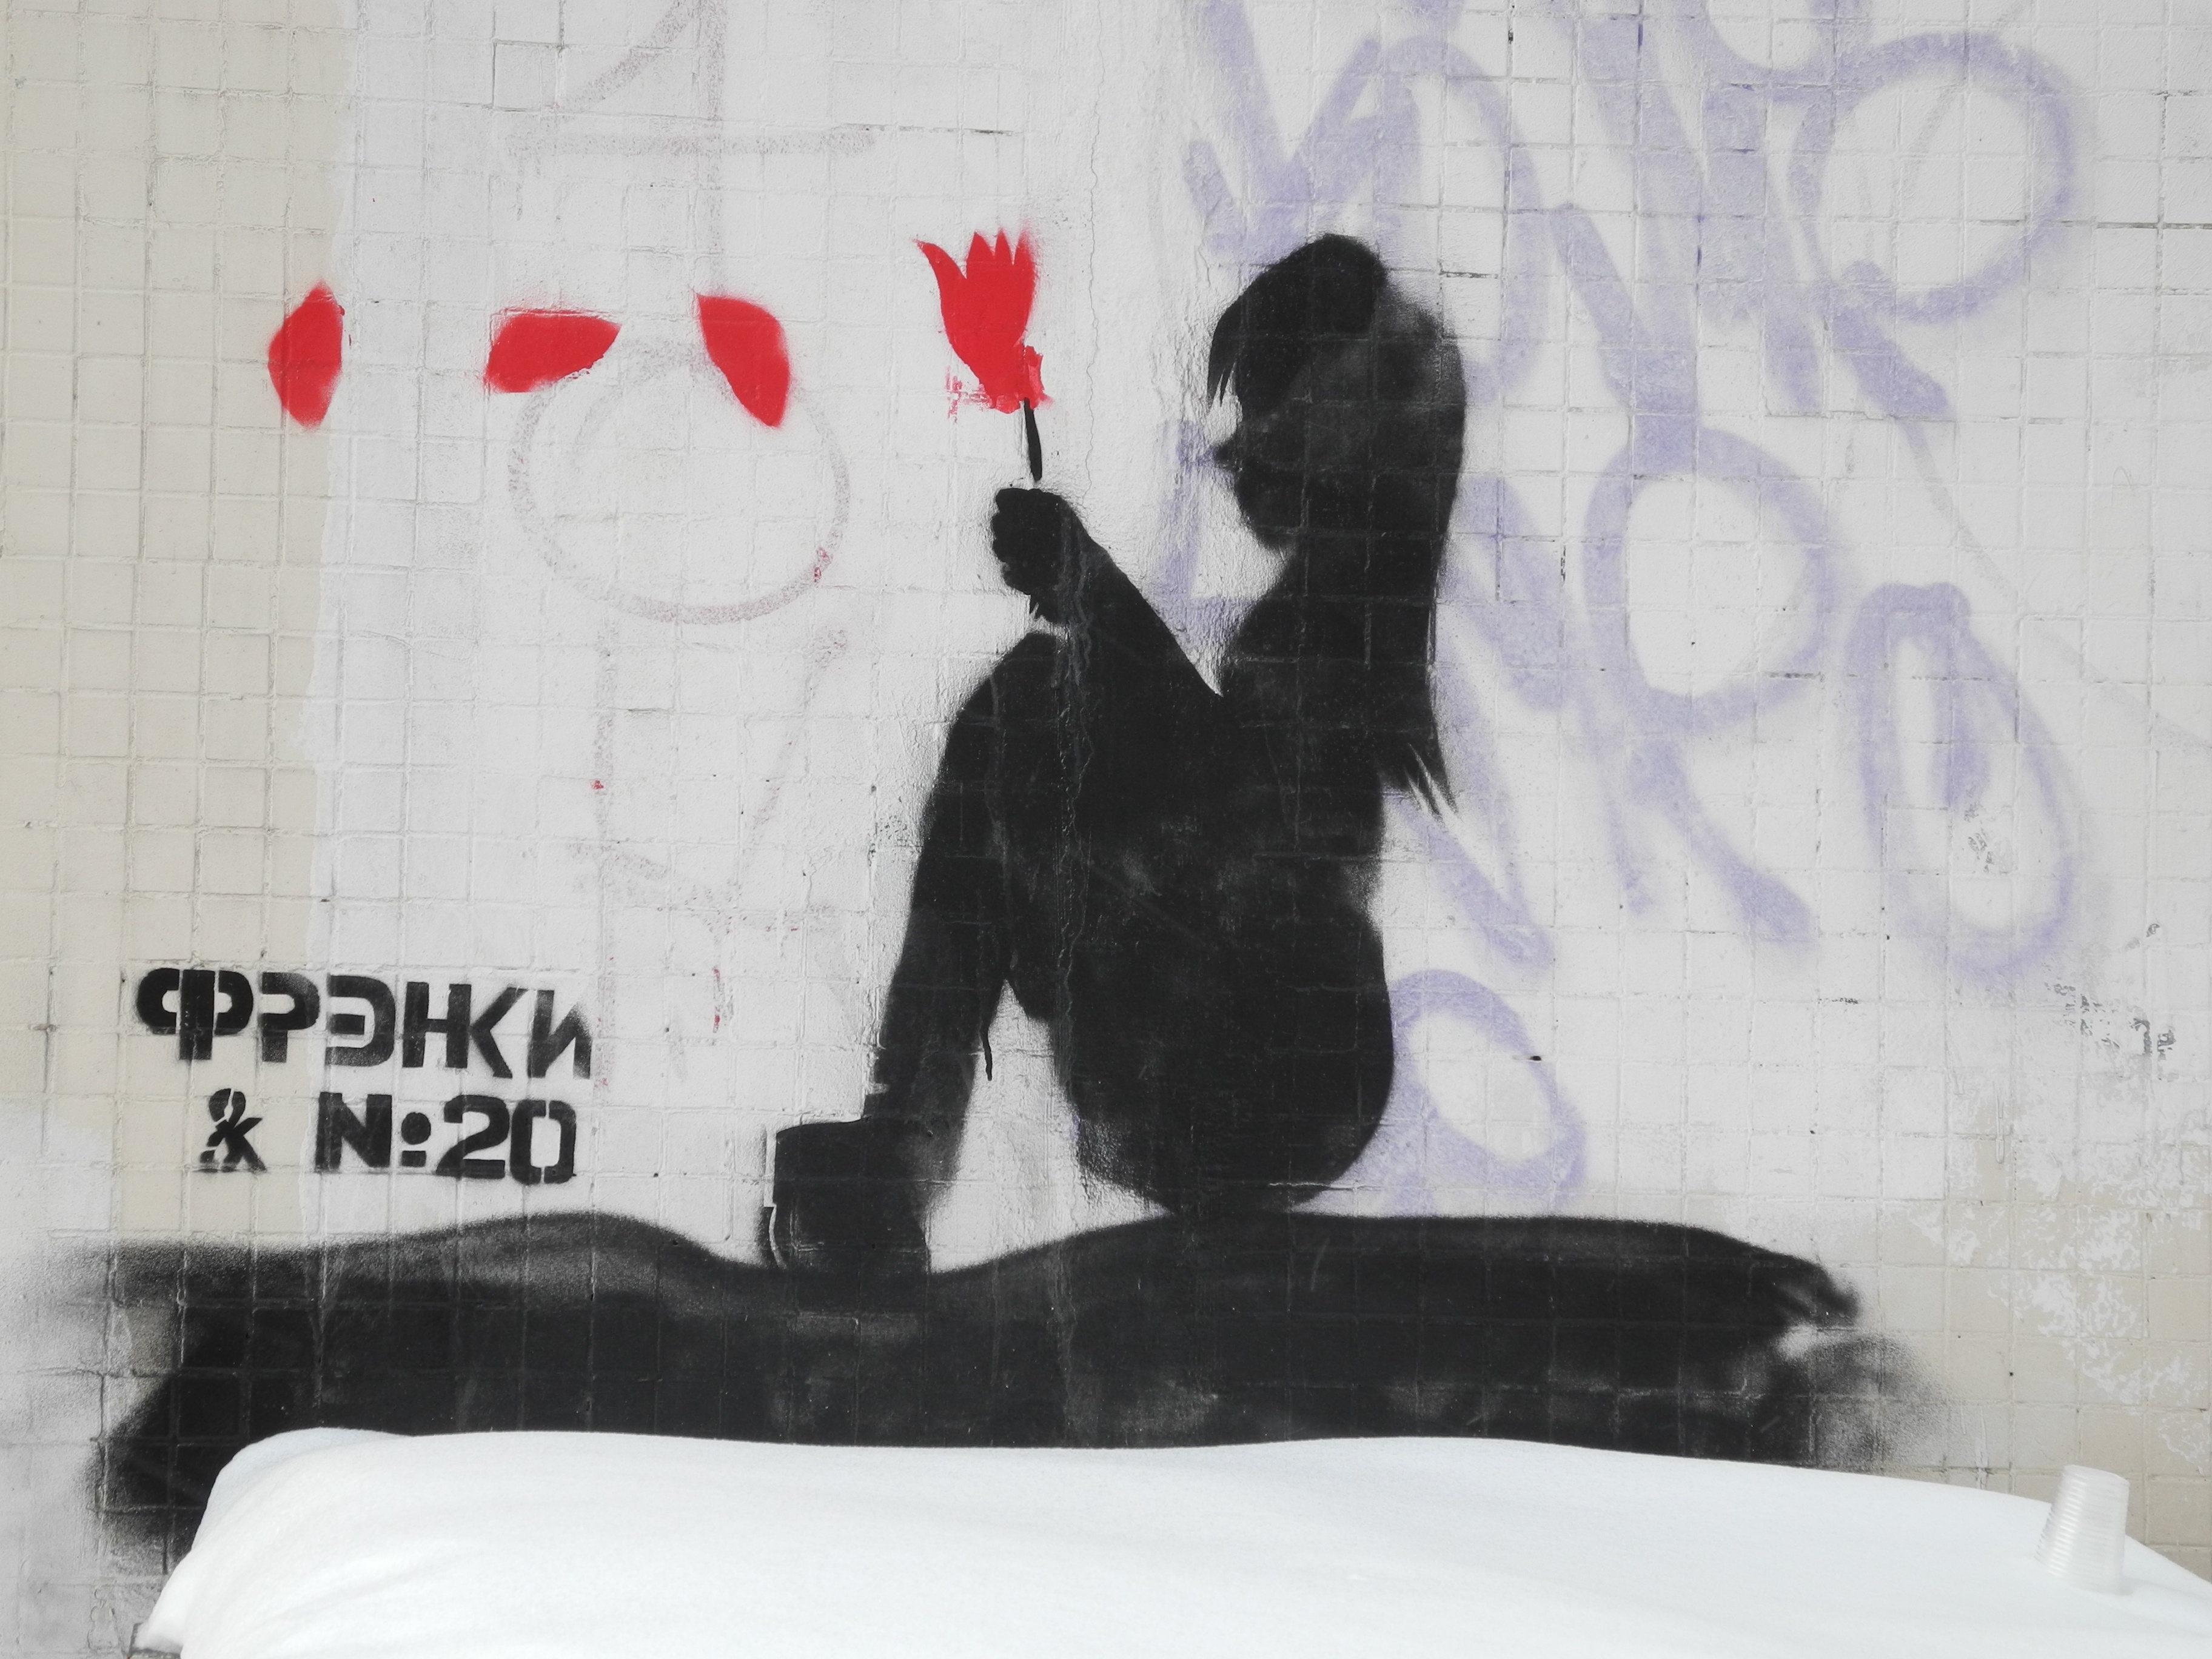
city, europe, nikon, black, art, cool image, sketch, drawing, moscow, russia, graffitti, moskau, moscou, coolpix, p7100, solntsevo, solncevo, nikonp7100, modern art, album cover